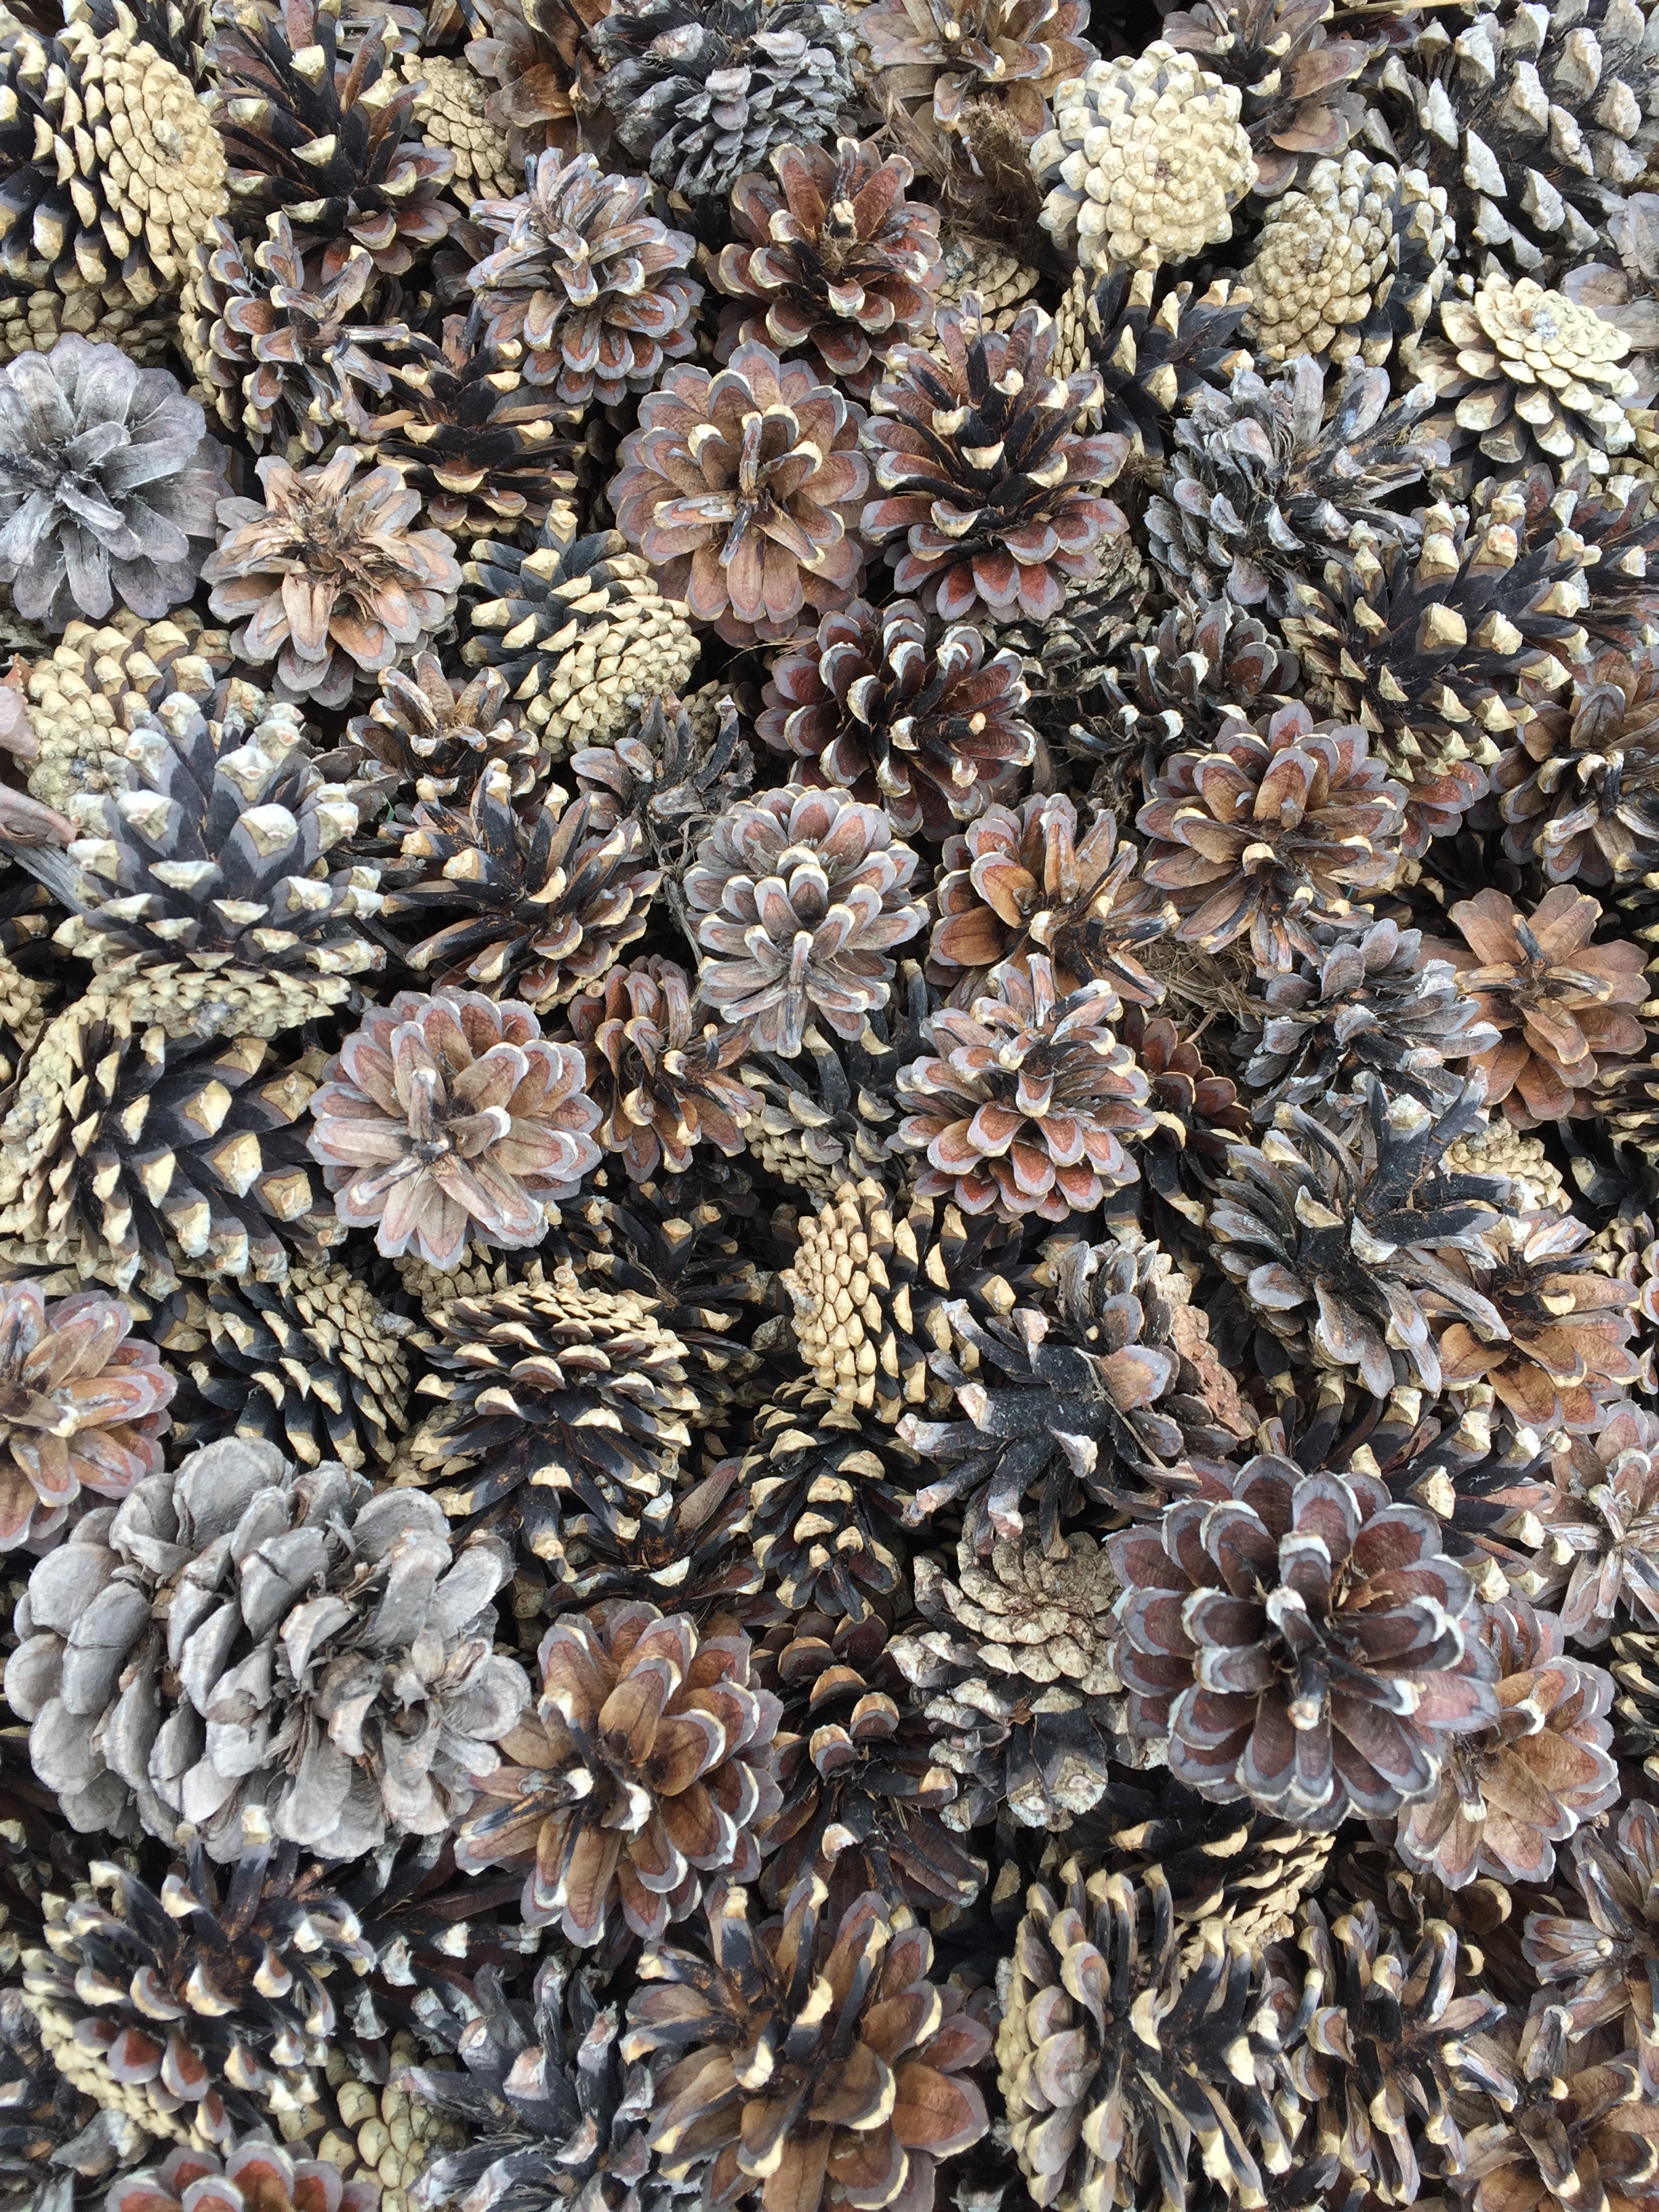
tree, nature, forest, rock, winter, plant, leaf, fall, seed, flower, pine, decoration, pattern, green, natural, pebble, pinecone, evergreen, holiday, brown, cone, botany, christmas, decor, flora, season, material, pine tree, coral, outdoors, art, design, flooring